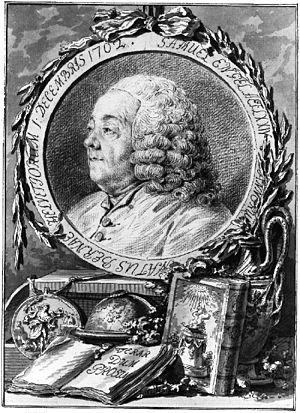
Samuel Engel, né le 2 décembre 1702 à Berne où il est mort le 26 mars 1784, est un savant bibliothécaire, géographe et agronome suisse.